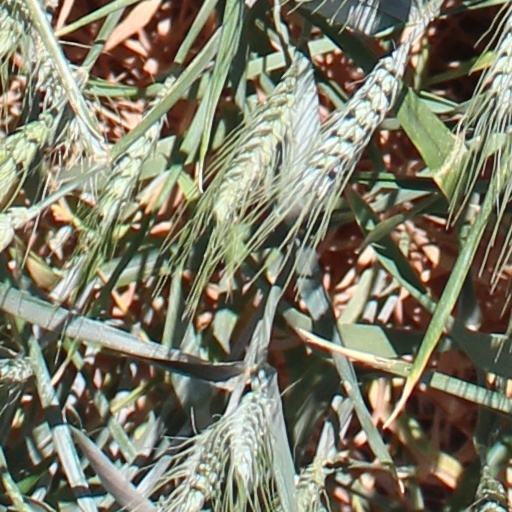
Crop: wheat